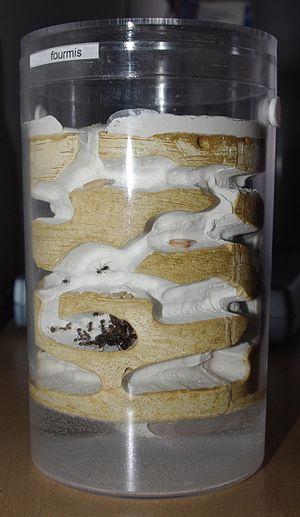
Fondation d'une colonie de Messor barbarus dans une fourmilière artificielle en plastique et pierre reconstituée avec des galeries pré-creusées.
L’élevage des fourmis consiste au maintien de façon pérenne de l’ensemble ou d'une partie des différentes castes de fourmis d’une colonie dans un milieu artificiel. L’élevage de fourmis est réalisé dans des laboratoires de recherche ou par des amateurs comme loisir.
La fourmilière est l’habitat des fourmis. C’est généralement un endroit qu’elles ont construit par excavation, par construction de dômes, ou qu’elles ont aménagé. La fourmilière a pour but de protéger la ou les reines et le couvain. Ce nid permet de garantir à la colonie une sécurité et un abri face aux intempéries.